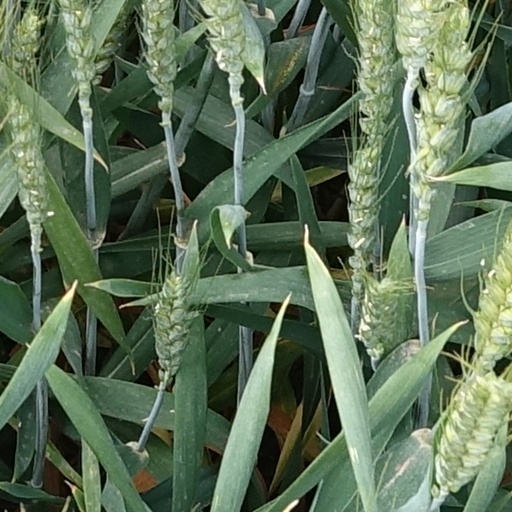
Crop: wheat